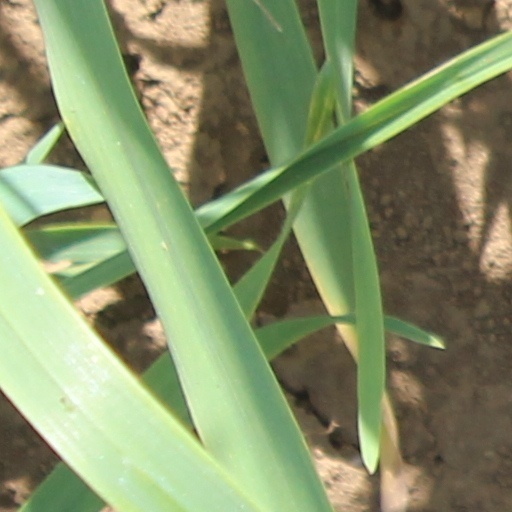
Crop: wheat